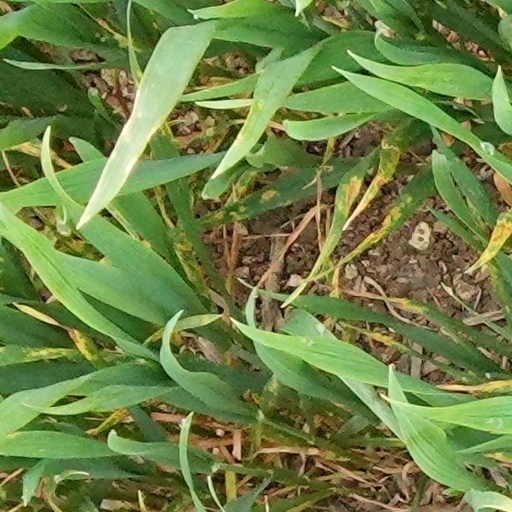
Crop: wheat